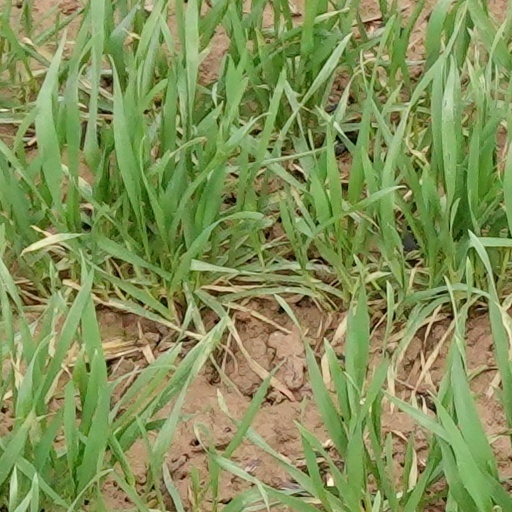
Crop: wheat